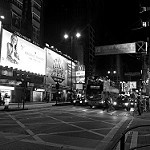
Label: B & W